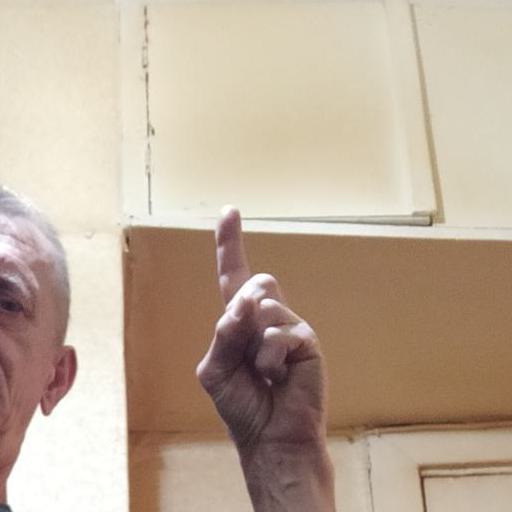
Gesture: one